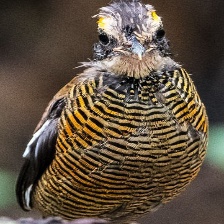
Species: BANDED PITA
Scientific name: HYDRORNIS GUAJANA